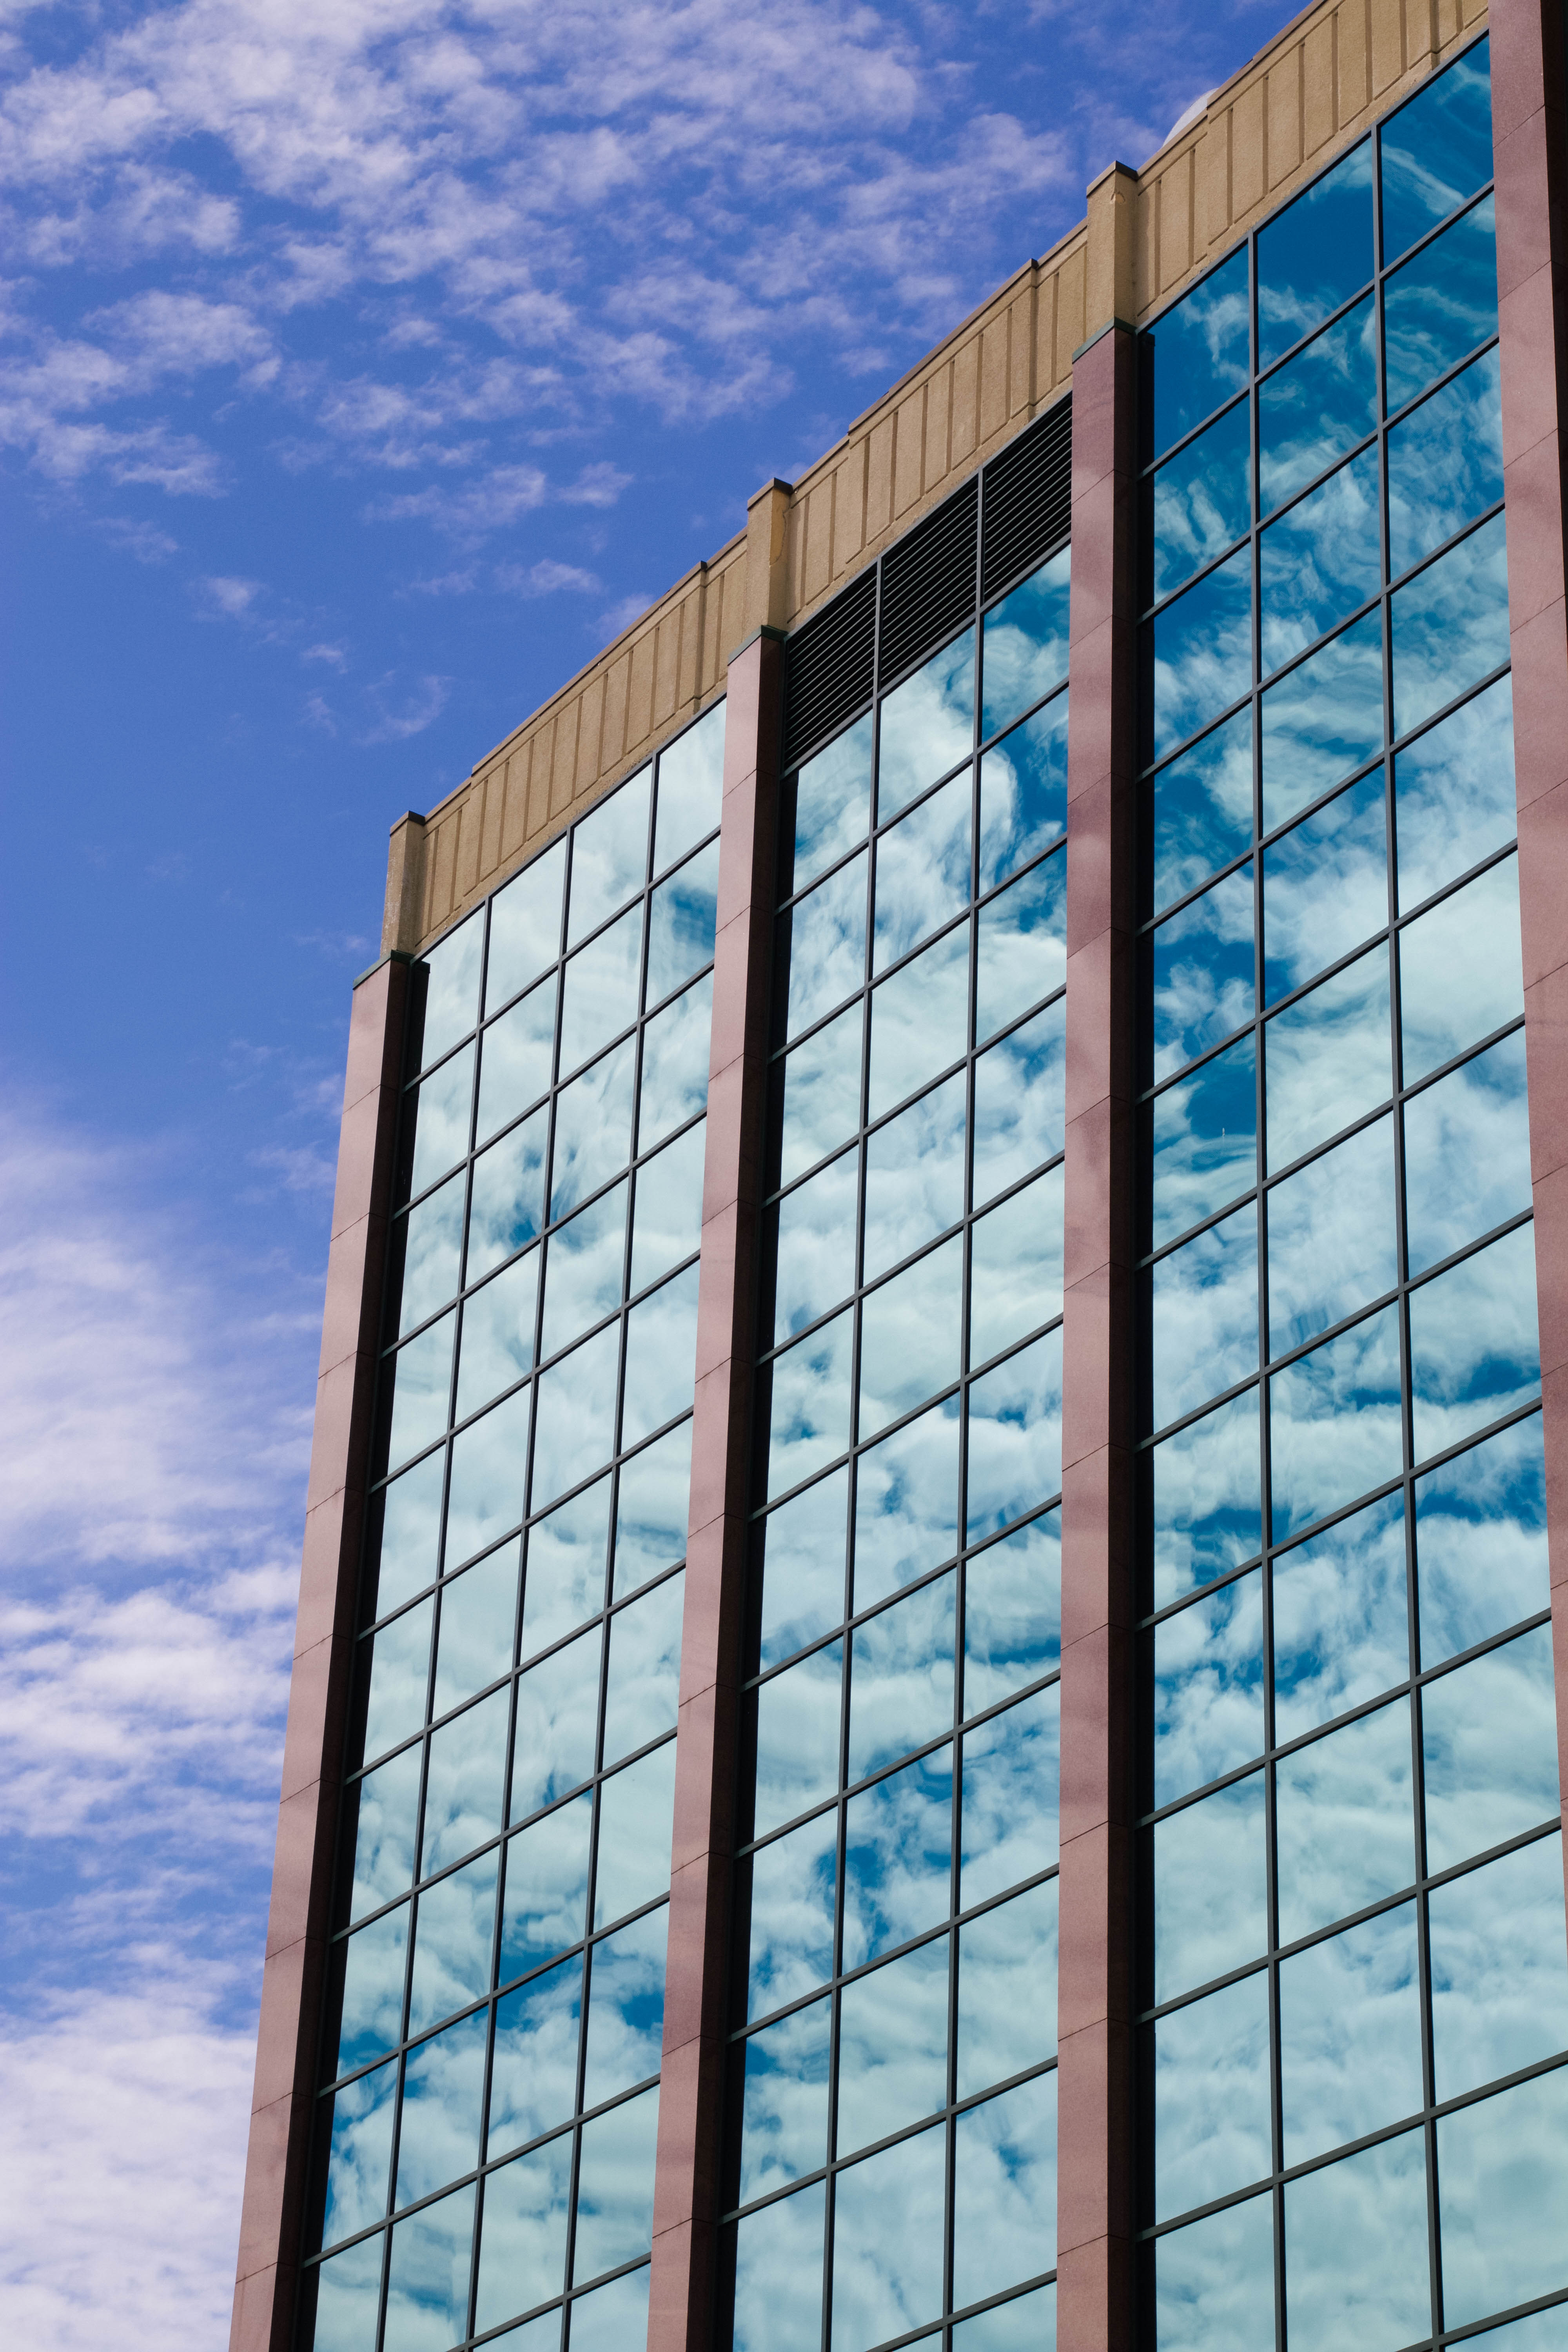
sky, cloud, window, building, tower block, urban design, condominium, facade, Tints and shades, commercial building, glass, electric blue, rectangle, city, metal, mixed use, symmetry, headquarters, reflection, apartment, skyscraper, tower, shade, corporate headquarters, daylighting, composite material, Transparent material, aluminium, square, company